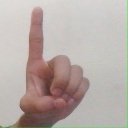
अक्षर: ड